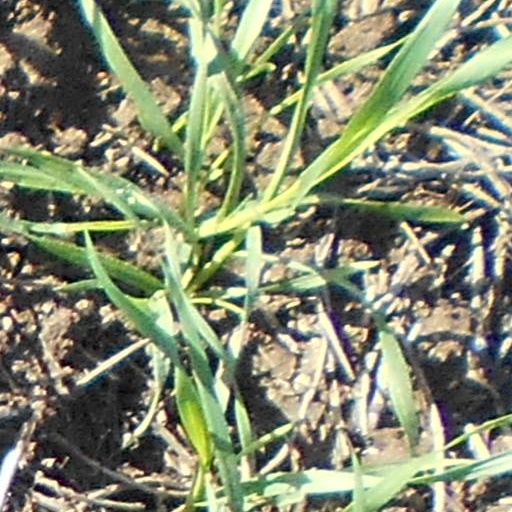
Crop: wheat